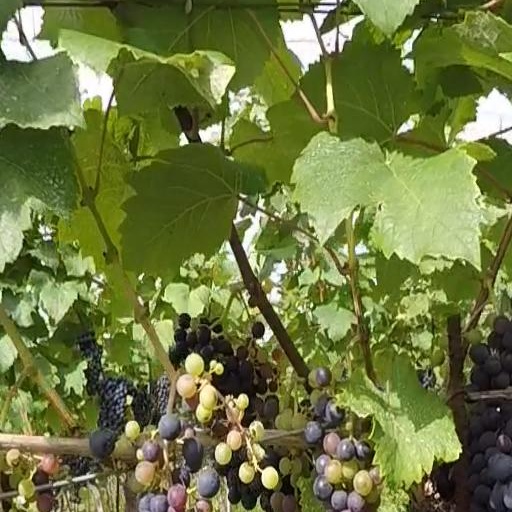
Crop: grape